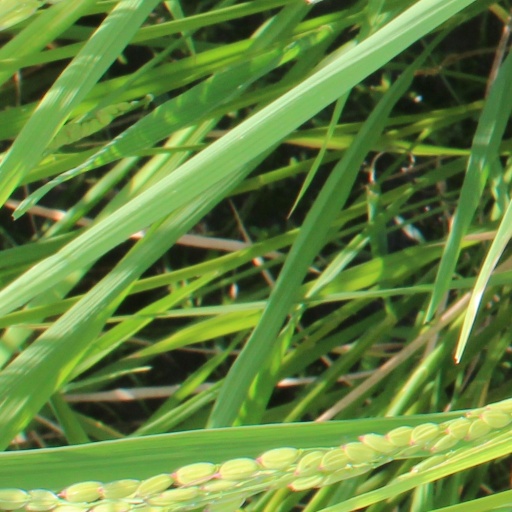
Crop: rice